Henry Oxburgh

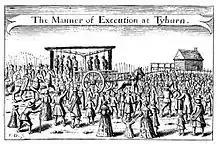
Oxburgh was executed at Tyburn, an event that led to a shift in the popular mood towards Jacobite prisoners.

On 14 May 1716 Oxburgh was taken to Tyburn where he was hanged, drawn and quartered. At the scaffold he called upon the crowd to support the restoration of "British genius" and the "ancient constitution". After his execution he was buried at St Giles while his head was displayed on a spike at Temple Bar a traditional punishment for traitors. The severity of the punishment of Oxburgh and several others, led to a backlash in the public mood, and a more liberal approach was adopted by the authorities leading to the Indemnity Act 1717 pardoning former Jacobites.